Weston-on-the-Green

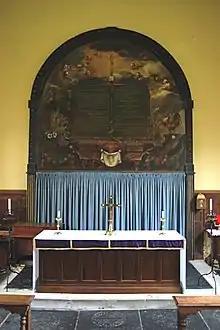
Altar of Blessed Virgin Mary parish church, with Pompeo Batoni altar piece

The earliest surviving parts of the Church of England parish church of the Blessed Virgin Mary are the Norman font and the ground stage of the west tower, which was built around 1200. By 1741 the medieval building was in ruins, and in 1743–44 all but the 13th century bell tower was rebuilt.